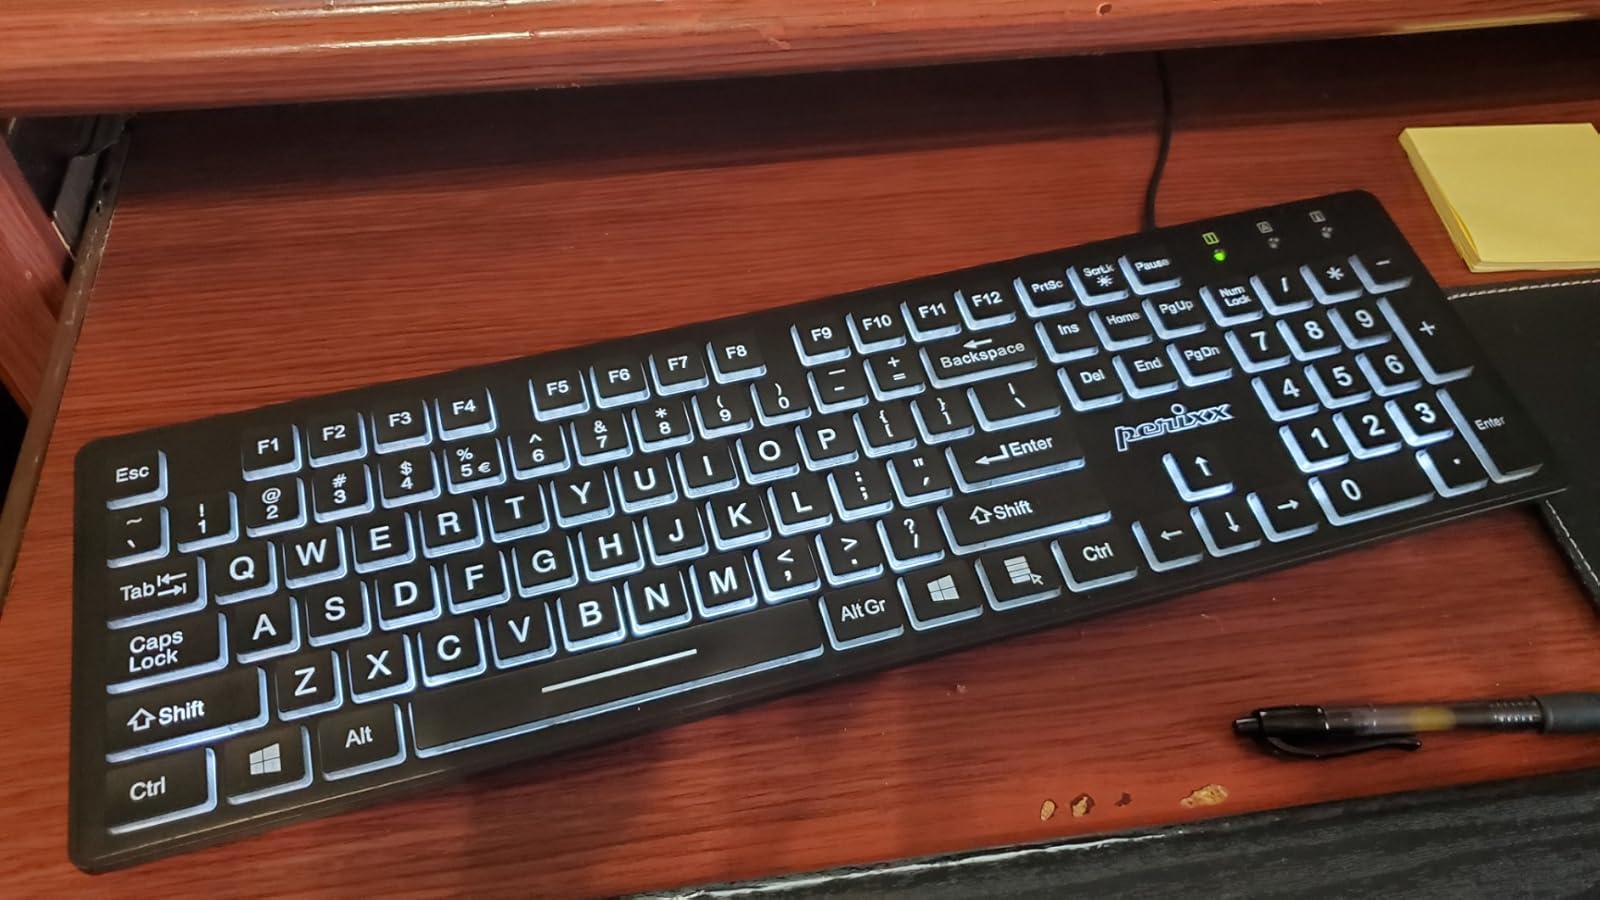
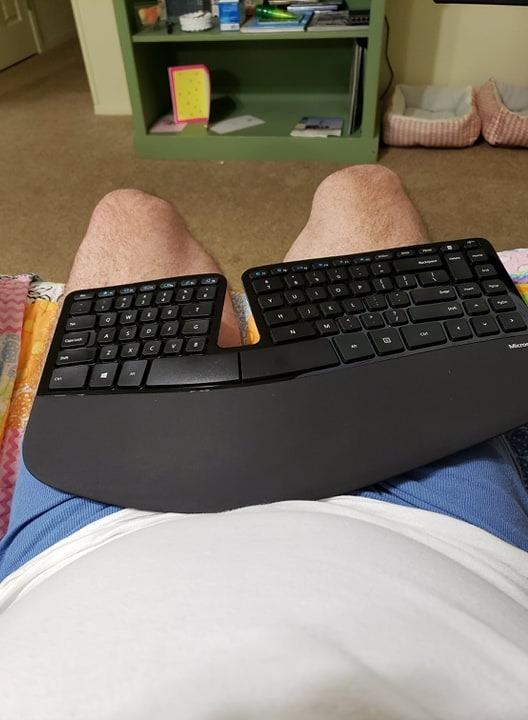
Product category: keyboard
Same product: no